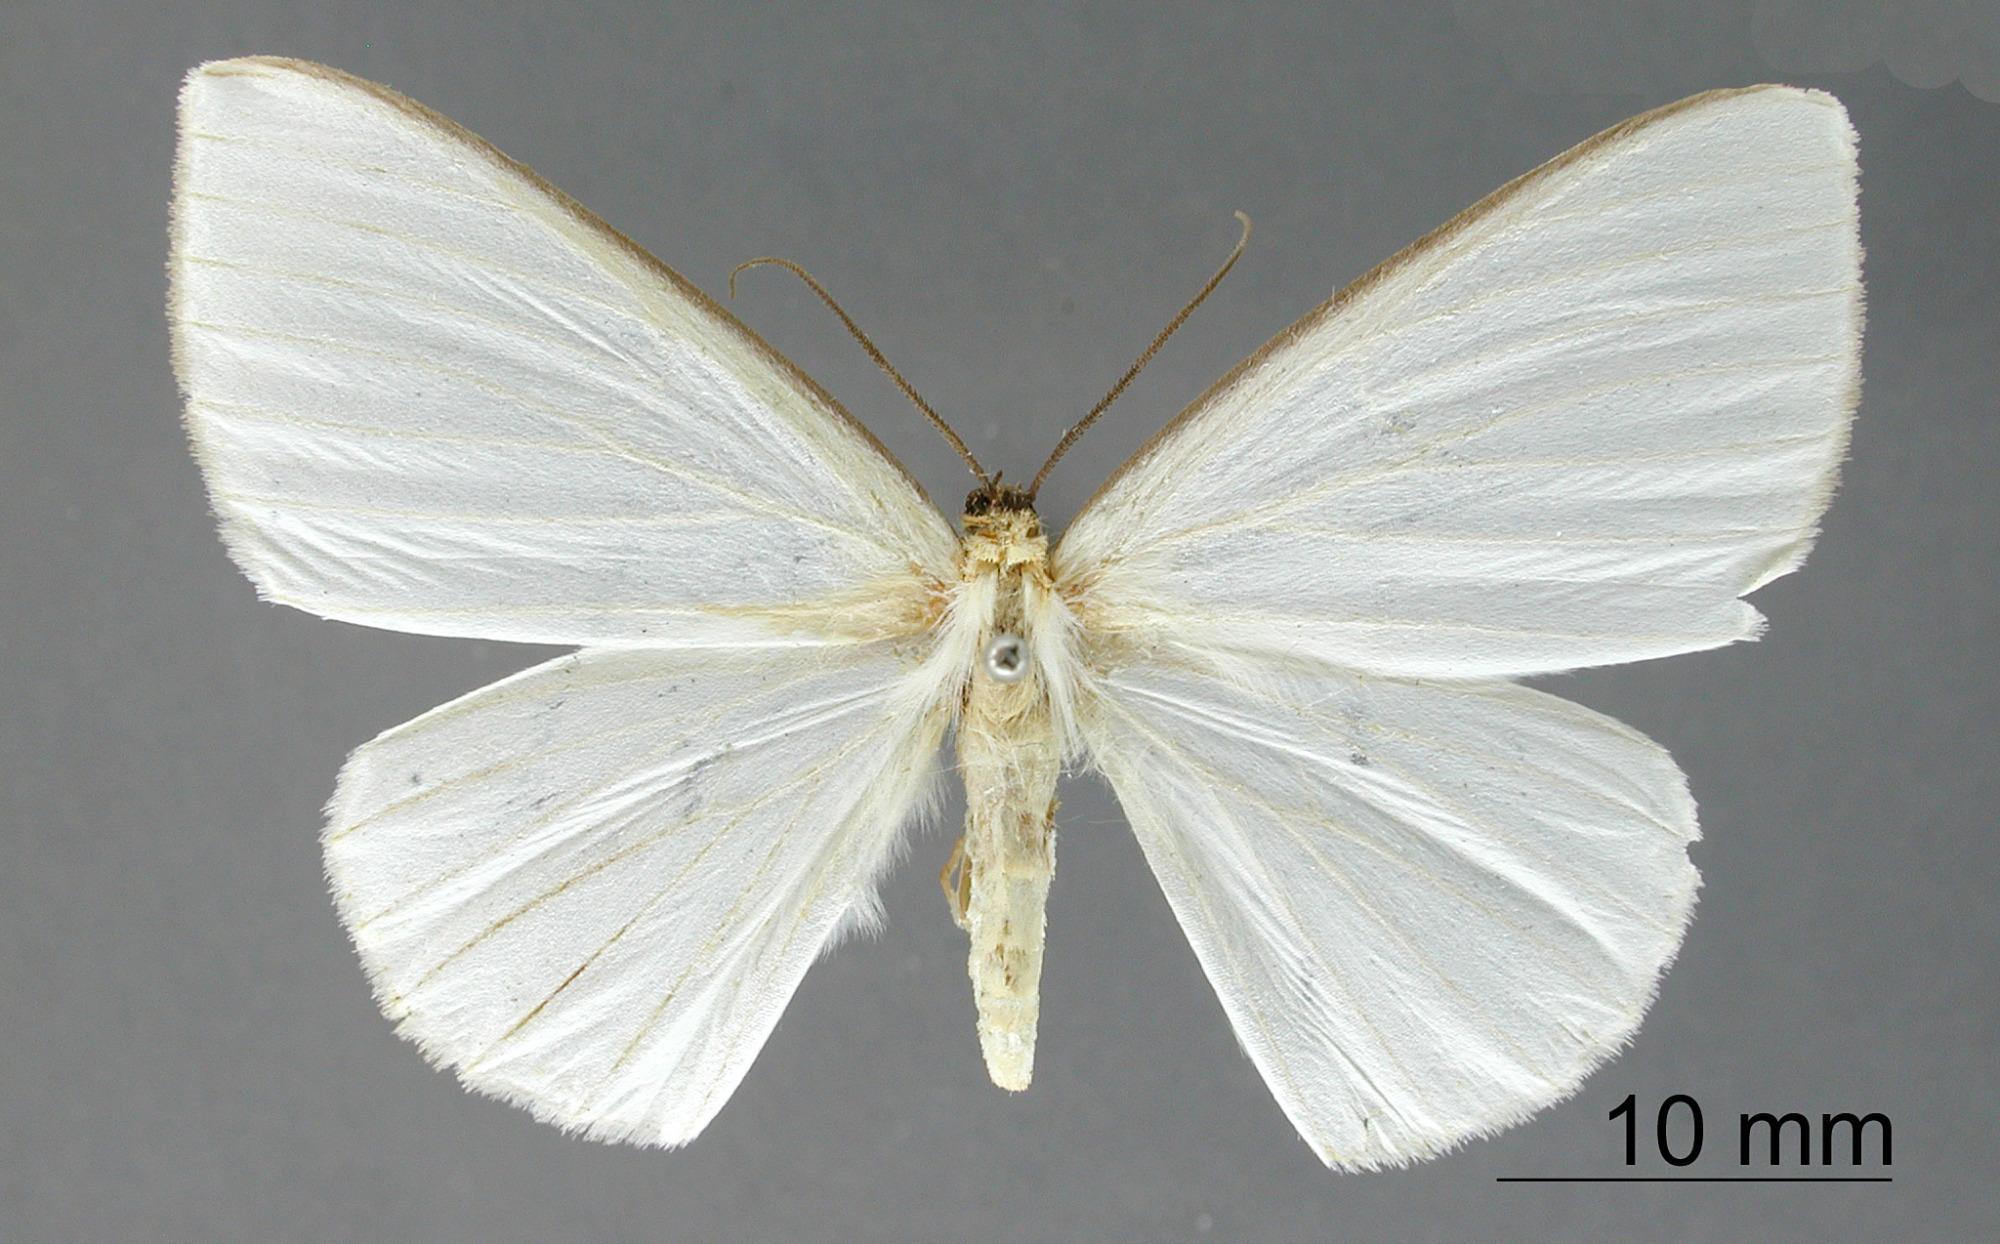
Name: Pentophlebia fuscifronta
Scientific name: Pentophlebia fuscifronta Dognin, 1916
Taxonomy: Animalia, Arthropoda, Insecta, Lepidoptera, Geometridae, Ennominae
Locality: Pacho, Colombia, Colombia